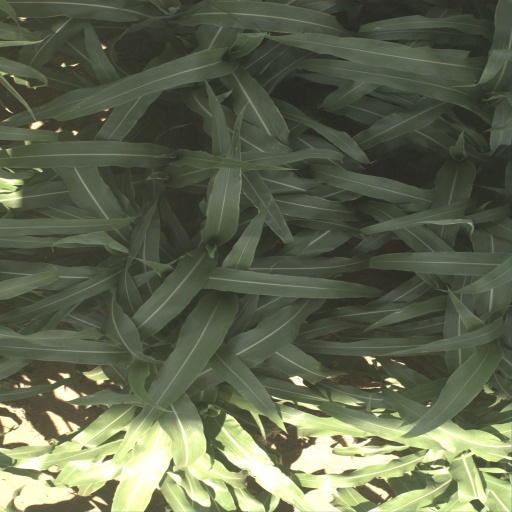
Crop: sorghum